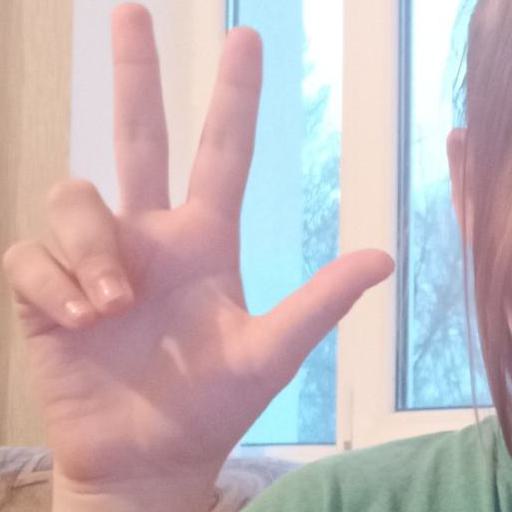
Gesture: three2